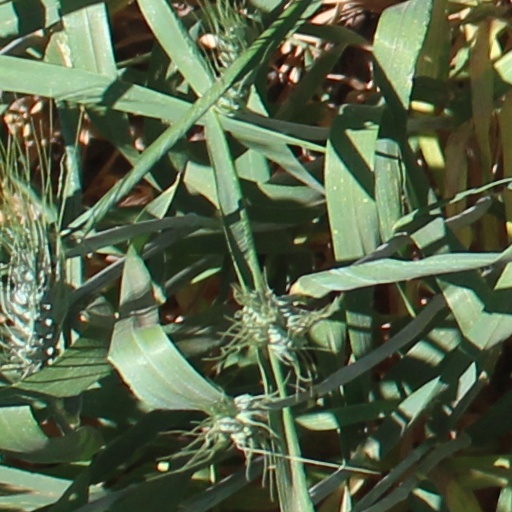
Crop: wheat